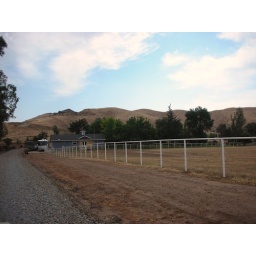
Coming up driveway. Southern view. Horse pasture is on the right. With the mother-in-law suite in view. The house is behind the trees.